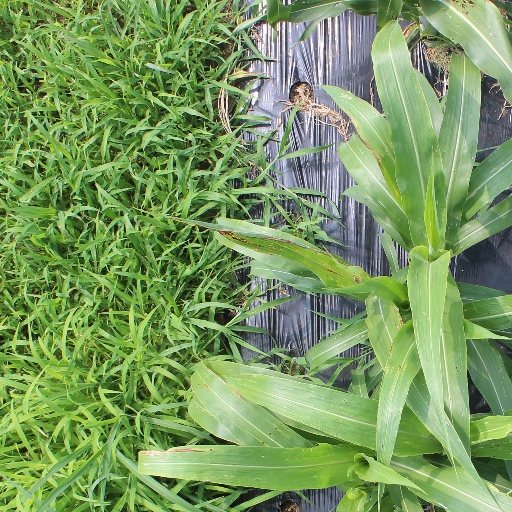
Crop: sorghum